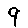
Label: 9